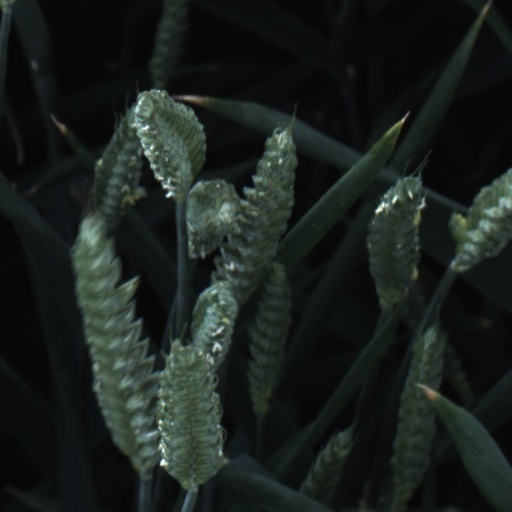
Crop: wheat